Incentive

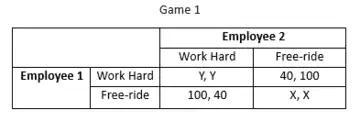
Payoffs of two employees assigned to a group project and faced with the choice of working hard or free riding.

Using Game theory to illustrate this, firms need to implement a team-based incentive that results in the value of ‘Y’ in Game 1 being greater than 100 and enforce a punishment for free-riding that makes the value of ‘X’ less than 40. This would ensure that both team members’ dominant strategy in Game 1 is to work hard and the Nash equilibrium is (Work Hard, Work Hard).